Melaleuca spathulata

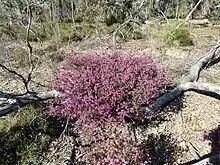
Habit near the road to Bluff Knoll

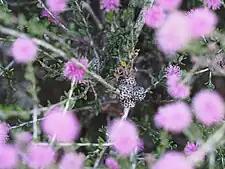
Fruit

"Melaleuca spathulata" was first formally described in 1844 by Johannes Conrad Schauer in "Plantae Preissianae". The specific epithet ("spathulata") is from the Ancient Greek "σπάθη (spathê)" meaning "broad blade" or "paddle for stirring and mixing" referring to the spoon-like leaf shape.